Common Threads: Stories from the Quilt

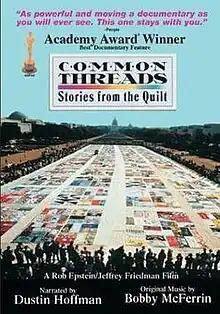
Poster

Common Threads: Stories from the Quilt is a 1989 American documentary film that tells the story of the NAMES Project AIDS Memorial Quilt. Narrated by Dustin Hoffman, with a musical score written and performed by Bobby McFerrin, the film focuses on several people who are represented by panels in the Quilt, combining personal reminiscences with archive footage of the subjects, along with footage of various politicians, health professionals and other people with AIDS. Each section of the film is punctuated with statistics detailing the number of Americans diagnosed with and dead from AIDS through the early years of the epidemic. The film ends with the first display of the complete (to date) Quilt at the National Mall in Washington, D.C., during the 1987 Second National March on Washington for Lesbian and Gay Rights.